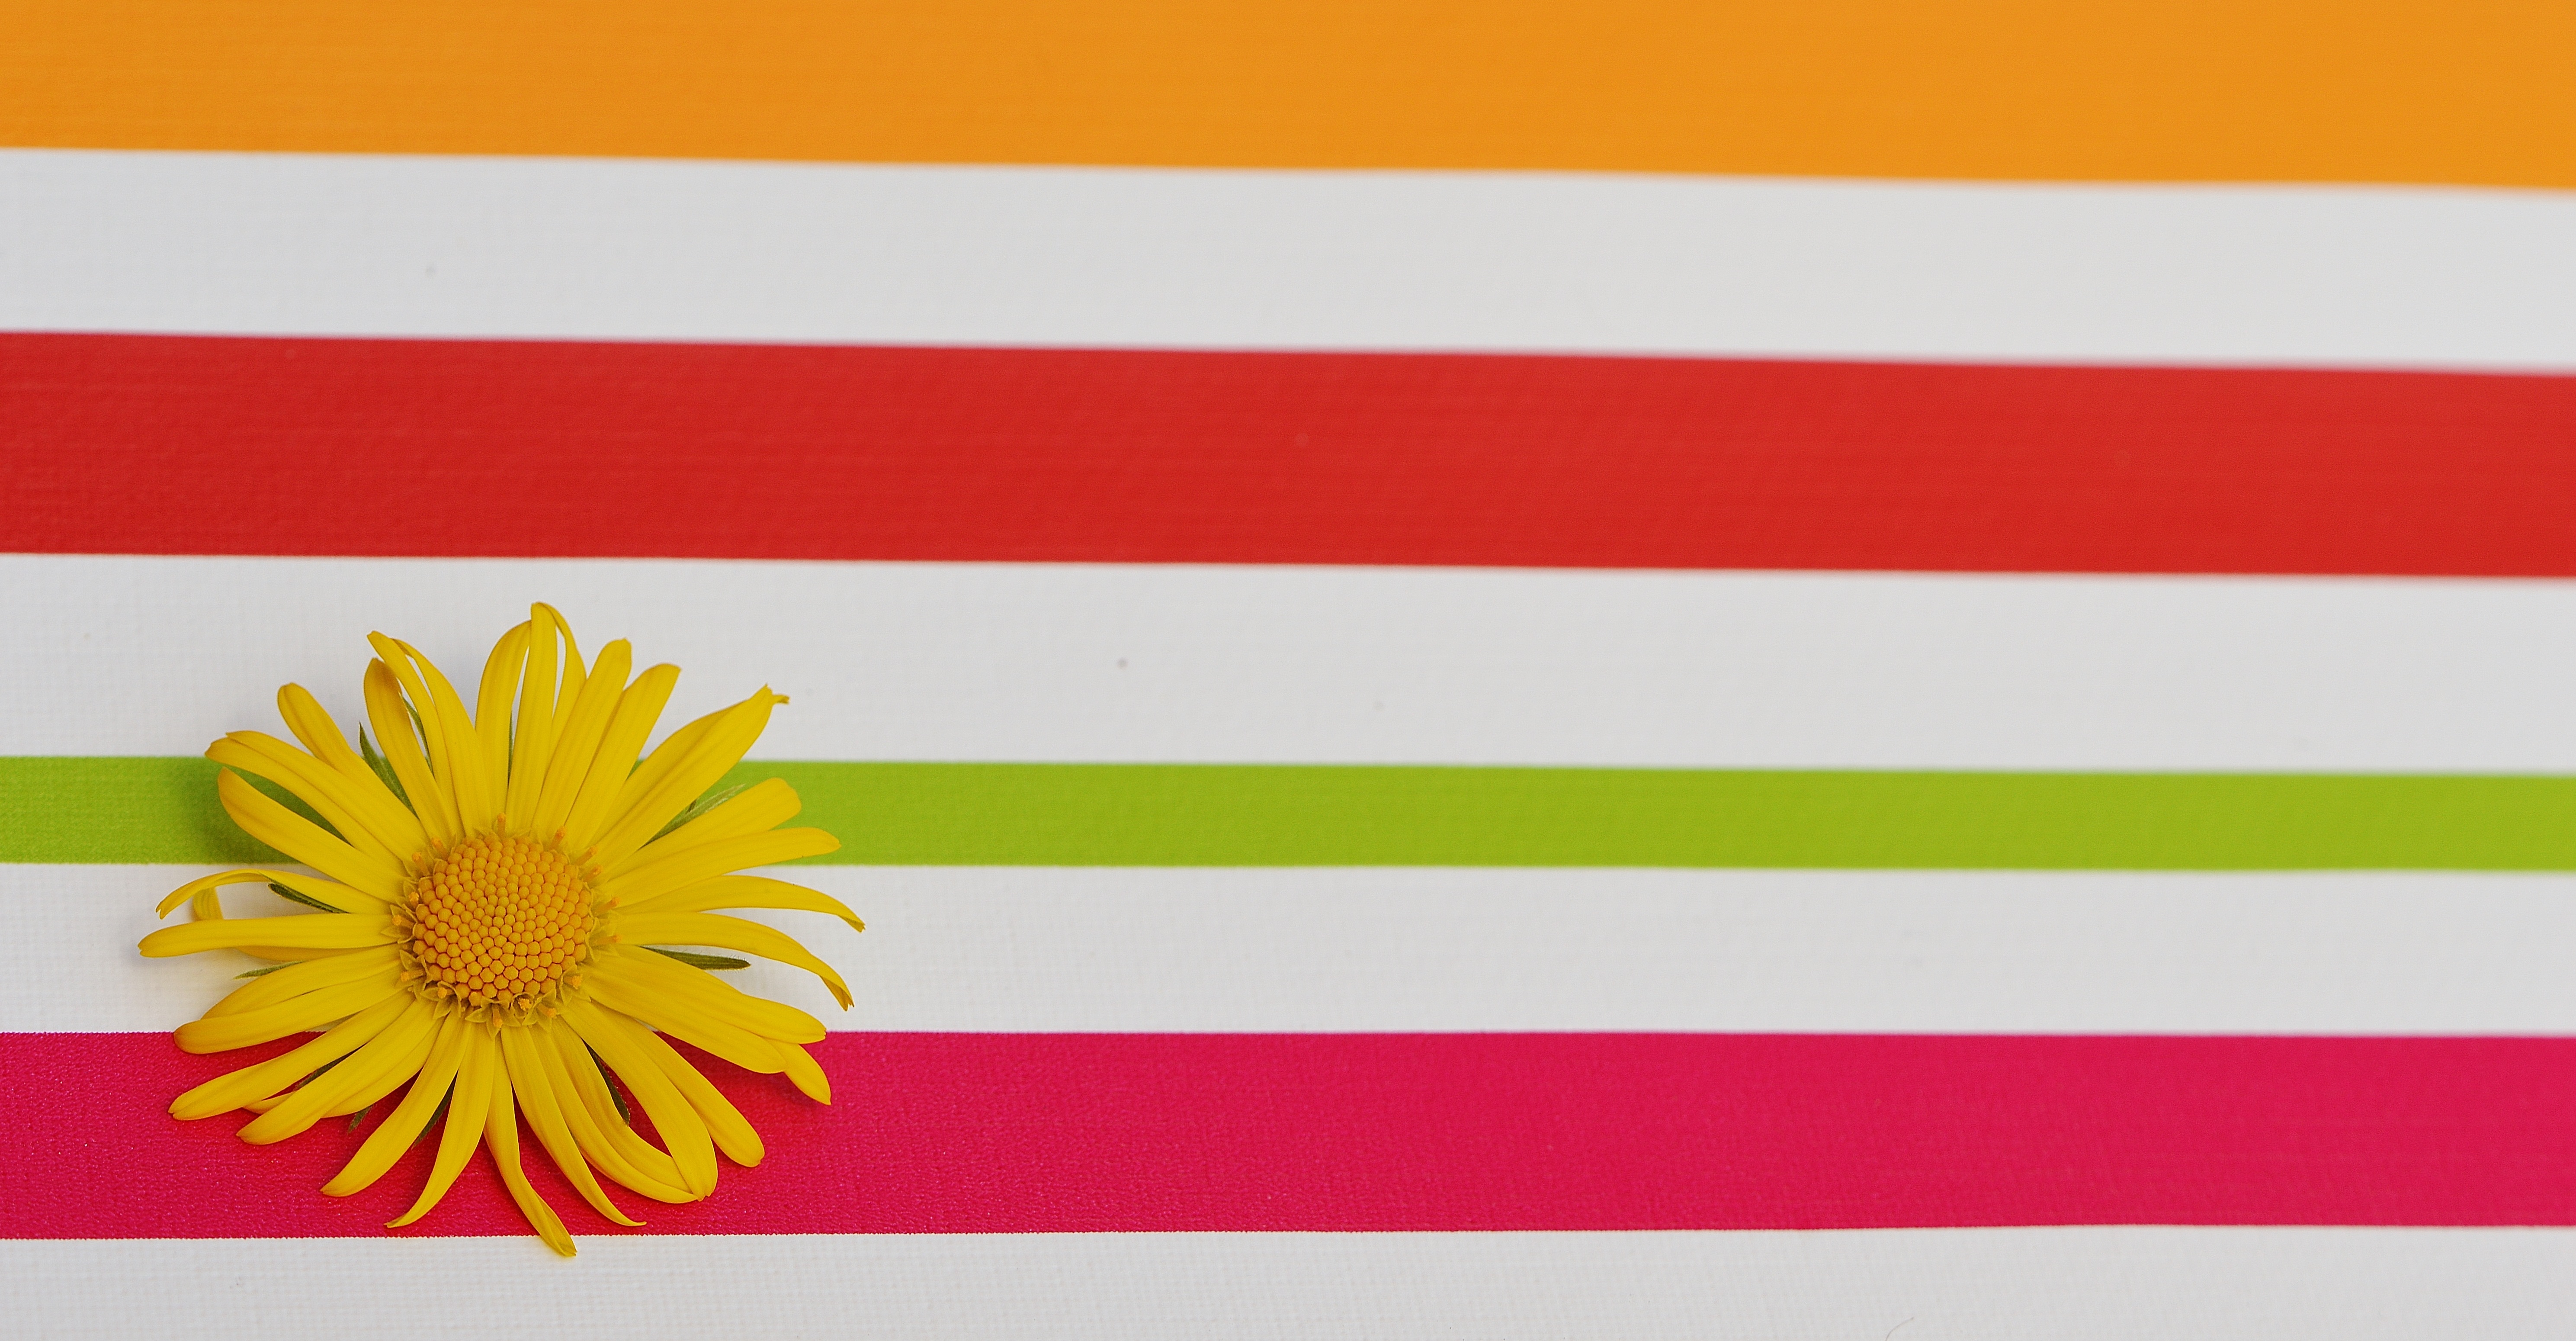
flower, petal, orange, line, spring, red, color, flag, yellow, close, circle, brand, pointed flower, illustration, beautiful, shape